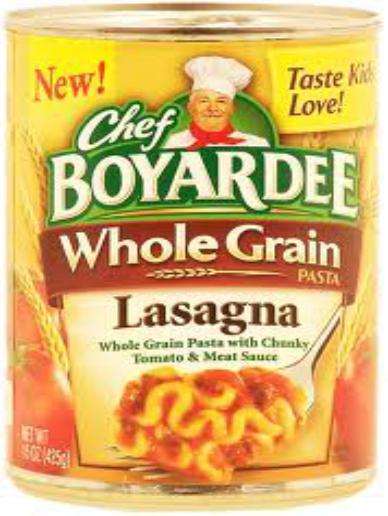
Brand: Chef Boyardee
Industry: Food